Columbus Public Library (Columbus, Wisconsin)

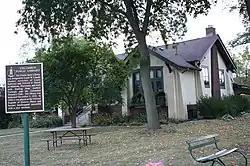

The Columbus Public Library is a Carnegie library in Columbus, Wisconsin. The library was built in 1912 after the Columbus Women's Civic Club convinced the Carnegie Foundation to sponsor a building for the community's library program. Claude and Starck, a Madison architectural firm known for designing libraries, planned the Prairie School building. The library is still in operation; in addition to library services, the building also held Women's Civic Club meetings and various other community meetings. On November 15, 1990, the library was added to the National Register of Historic Places.